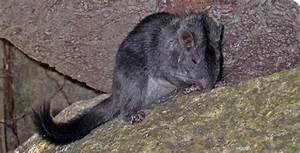
squirrel